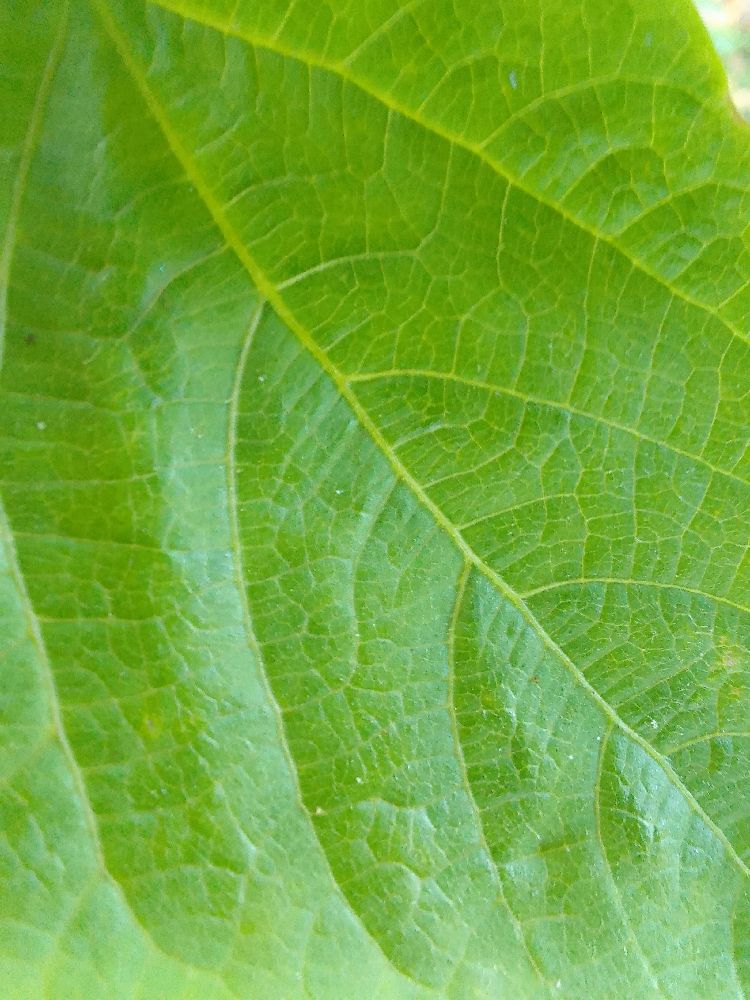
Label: healthy